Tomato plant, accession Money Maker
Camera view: vertical (180 deg); turntable rotation: 180 degrees
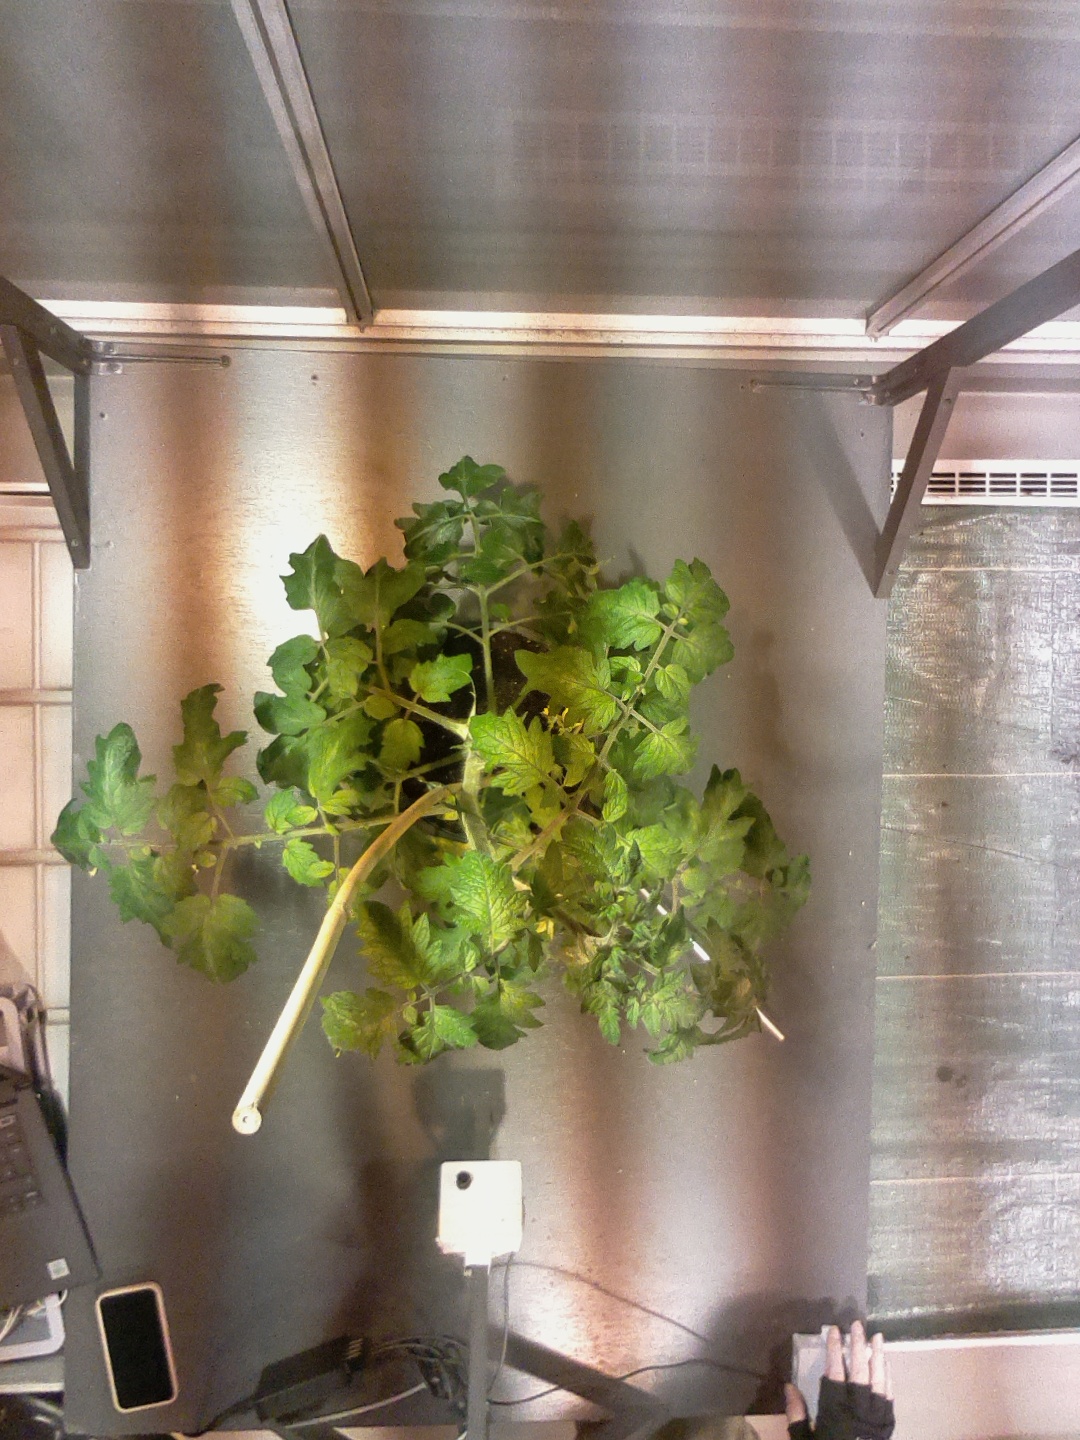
BBCH growth stage 69: End of flowering, 90%-100% of flowers open, more petals falling